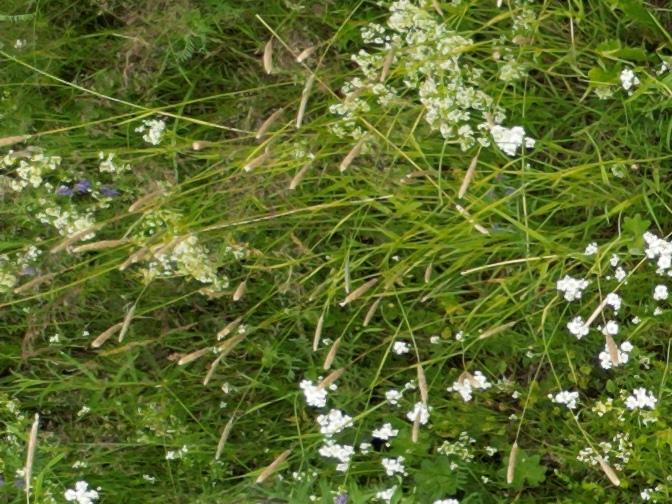
Flowers visible: yarrow flowers, yarrow flowers, yarrow flowers